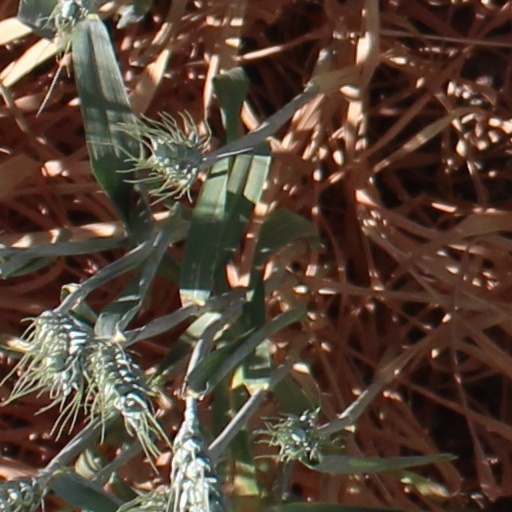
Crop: wheat